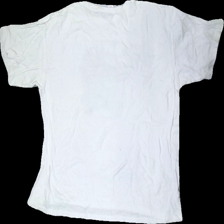
View: back
Type: T-shirt
Category: Unisex
Brand: Not in the list
Brand text on label: Club
Colors: Black, White
Material: 100% cott
Pattern: Other
Cut: Regular, C-collar
Size: XXL
Season: All
Damage: Print is too worn
Damage location: middle center
Price range: <50
Recommended usage: Recycle
Description: White t-shirt with Trump and Putin print in black and white. Size XXL. Poor condition.